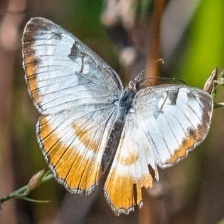
Species: MESTRA